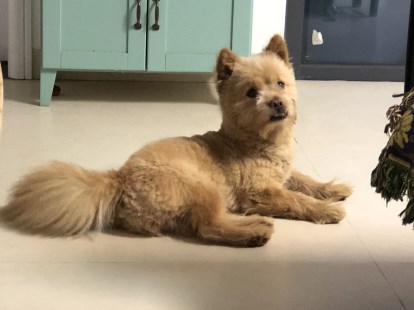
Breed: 3336-n000121-chinese_rural_dog